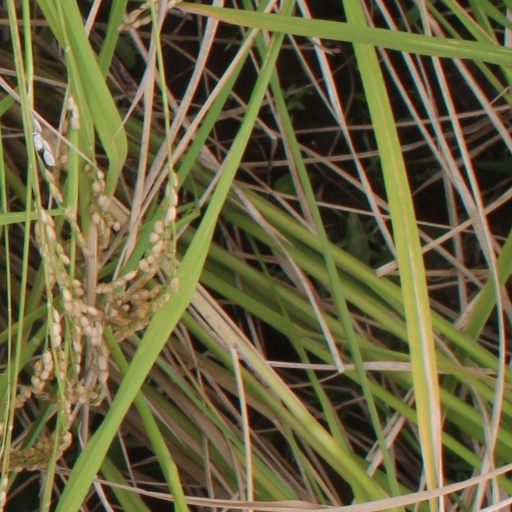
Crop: rice